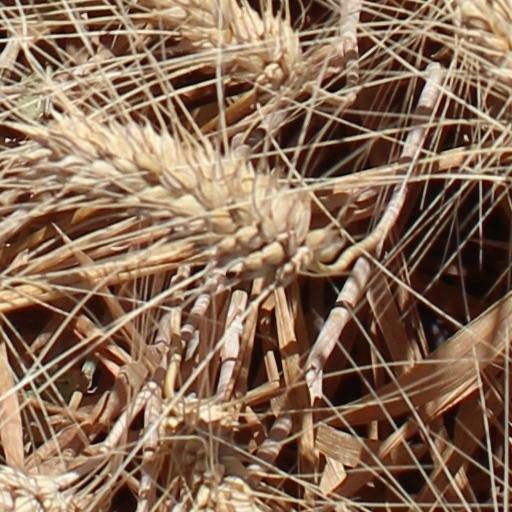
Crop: wheat